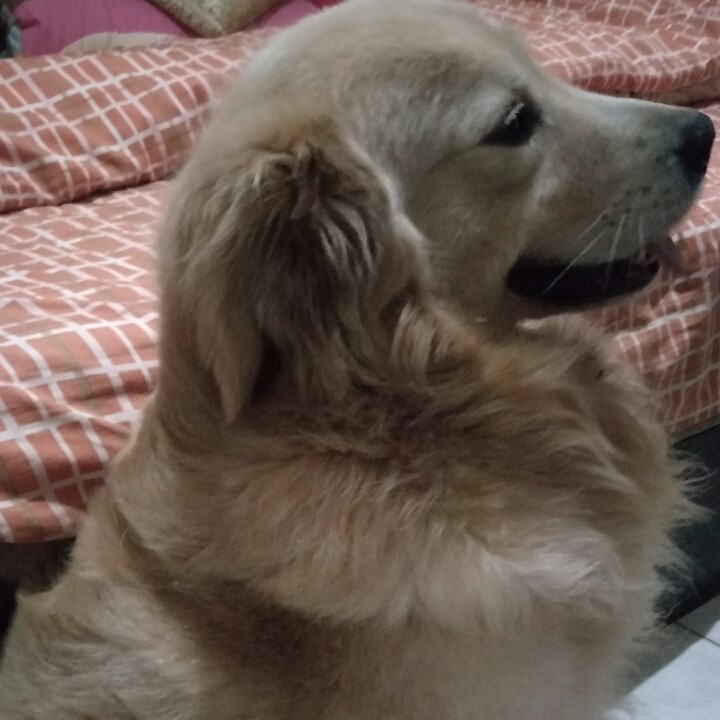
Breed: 5355-n000126-golden_retriever